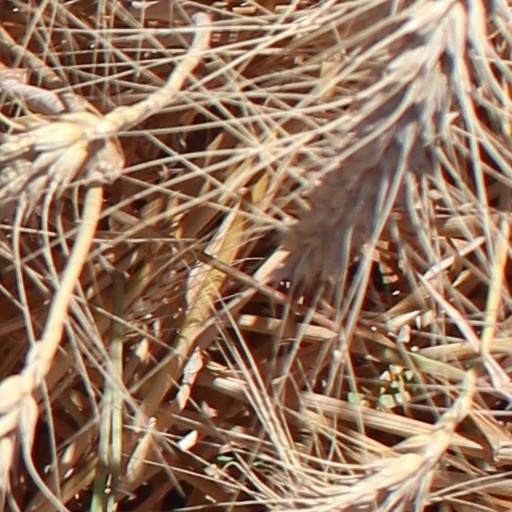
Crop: wheat